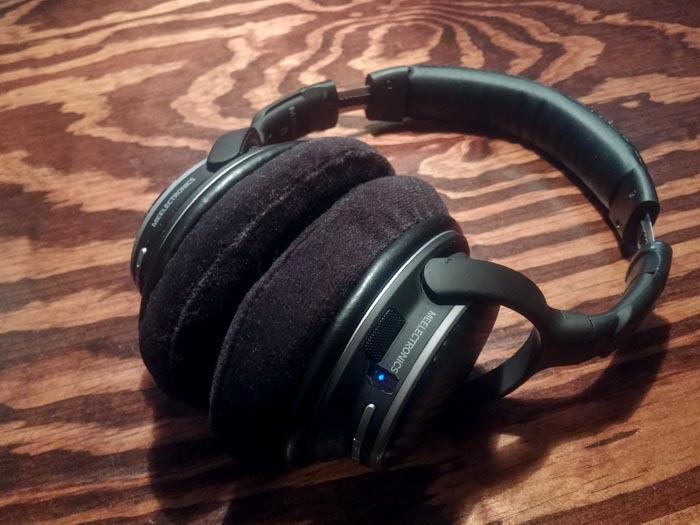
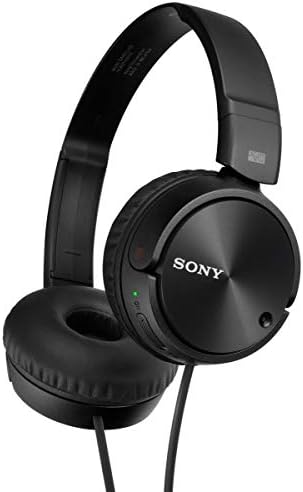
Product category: headphones
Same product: no